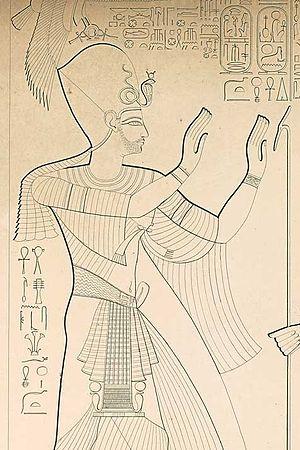
Situé dans la vallée des rois, dans la nécropole thébaine sur la rive ouest du Nil face à Louxor, KV 6 est le tombeau du pharaon Ramsès IX de la XXᵉ dynastie. Cependant, les récentes découvertes archéologiques et la structure de la tombe suggèrent qu'elle n'avait pas encore été terminée au moment de la mort du pharaon. Ainsi, on note que le travail a été accéléré et bâclé pour achever l'ensemble.